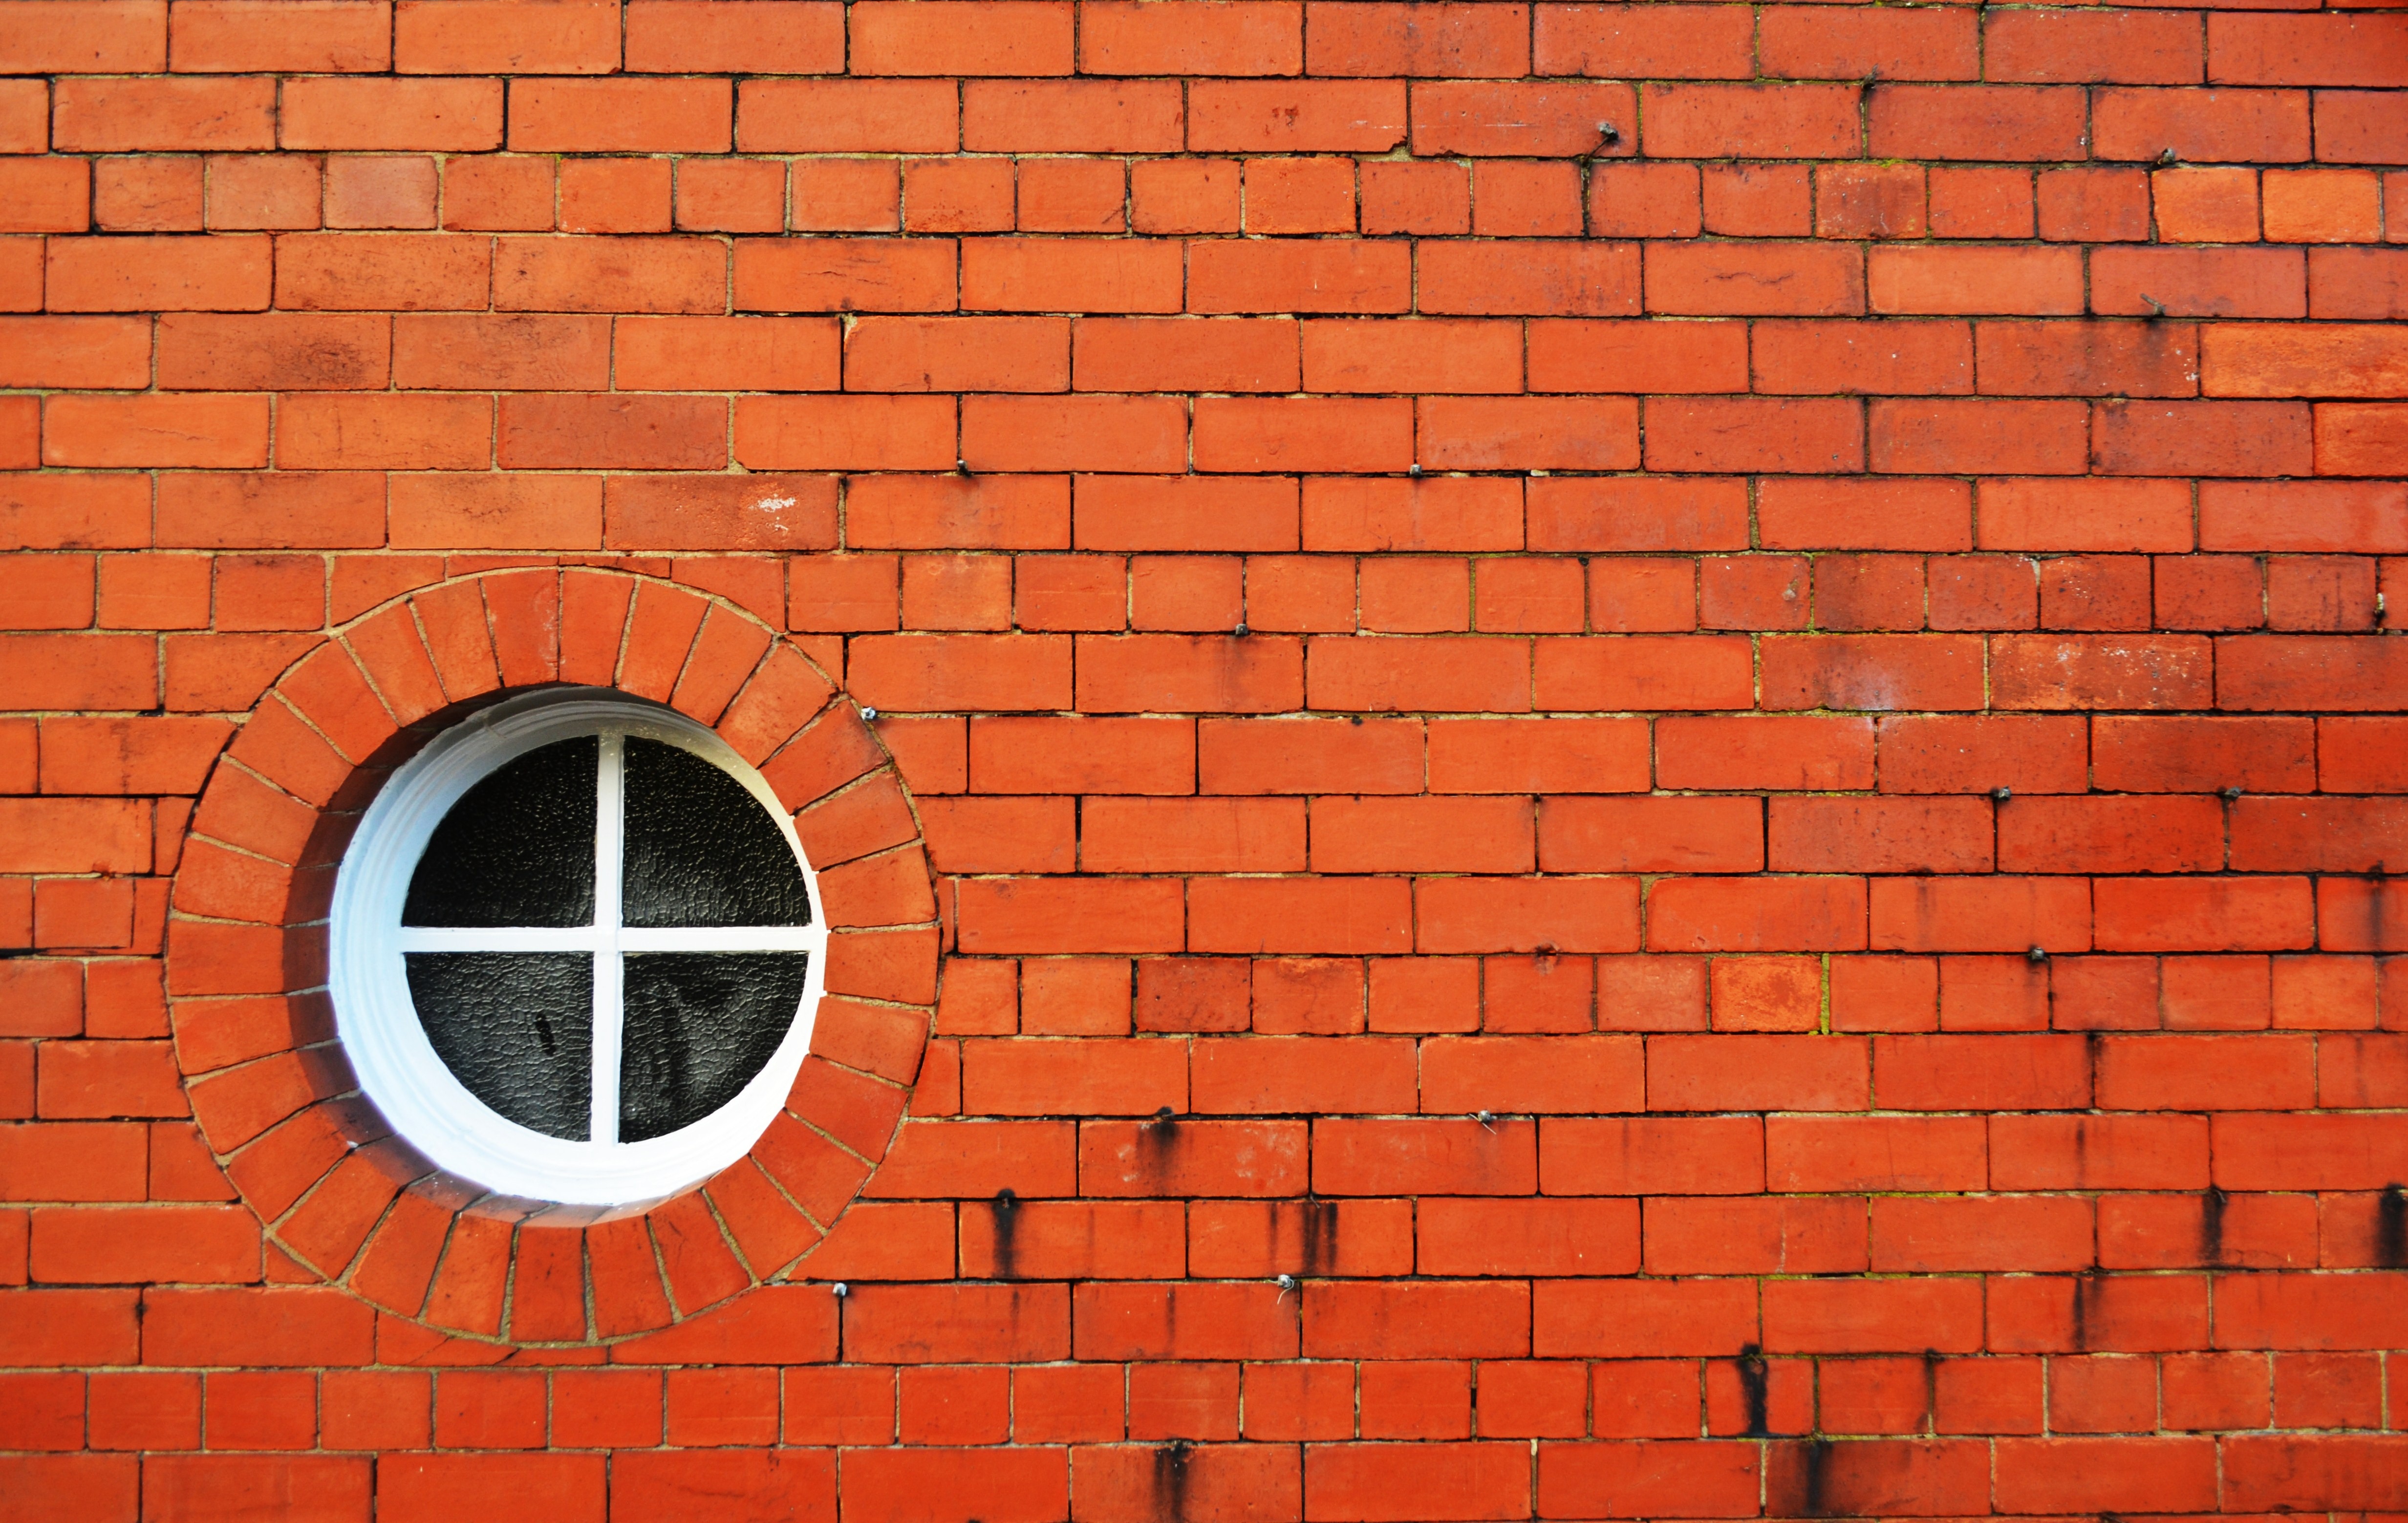
architecture, floor, window, wall, red, brick, material, circle, background, brickwork, flooring, road surface